Moira, County Down

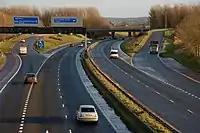
The M1 heading south at Moira Roundabout

In 1750 Sir John Rawdon, 4th Baronet was raised to the peerage by King George II as the Baron Rawdon of Moira. He subsequently flirted with Methodism, and invited John Wesley to speak at Moira Church. This caused a major religious rift in the town. And though Wesley did speak, he did so from the grounds of Moira Castle, not the church for which the Rawdons had largely paid. He was also granted a higher title in 1762 by King George III, when he was made Earl of Moira.